Vilafranca del Penedès

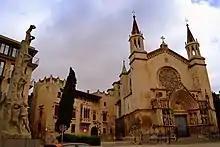
Plaça de Jaume I (Vilafranca del Penedès)

Vilafranca del Penedès is part of the long history of motor racing in Catalonia, from 1908-1920 events were staged over public roads from Sitges to Canyelles and Vilanova i la Geltrú, and from Mataró to Vilassar de Mar and Argentona. Between 1921 and 1923 the RMCC ran the Penya Rhin Grand Prix over a 9-mile circuit around the town of Vilafranca del Penedès until it was replaced by a short lived purpose built circuit, the Sitges Terramar.